1962 in the Philippines

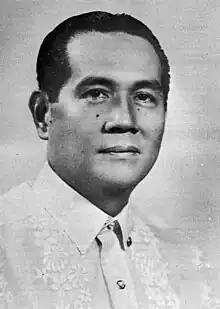
President Diosdado Macapagal

As per Act No. 2711 section 29, issued on March 10, 1917, any legal holiday of fixed date falls on Sunday, the next succeeding day shall be observed as legal holiday. Sundays are also considered legal religious holidays. Bonifacio Day was added through Philippine Legislature Act No. 2946. It was signed by then-Governor General Francis Burton Harrison in 1921. On October 28, 1931, the Act No. 3827 was approved declaring the last Sunday of August as National Heroes Day. As per Republic Act No. 3022, April 9 is proclaimed as Bataan Day.